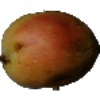
Label: Papaya 1